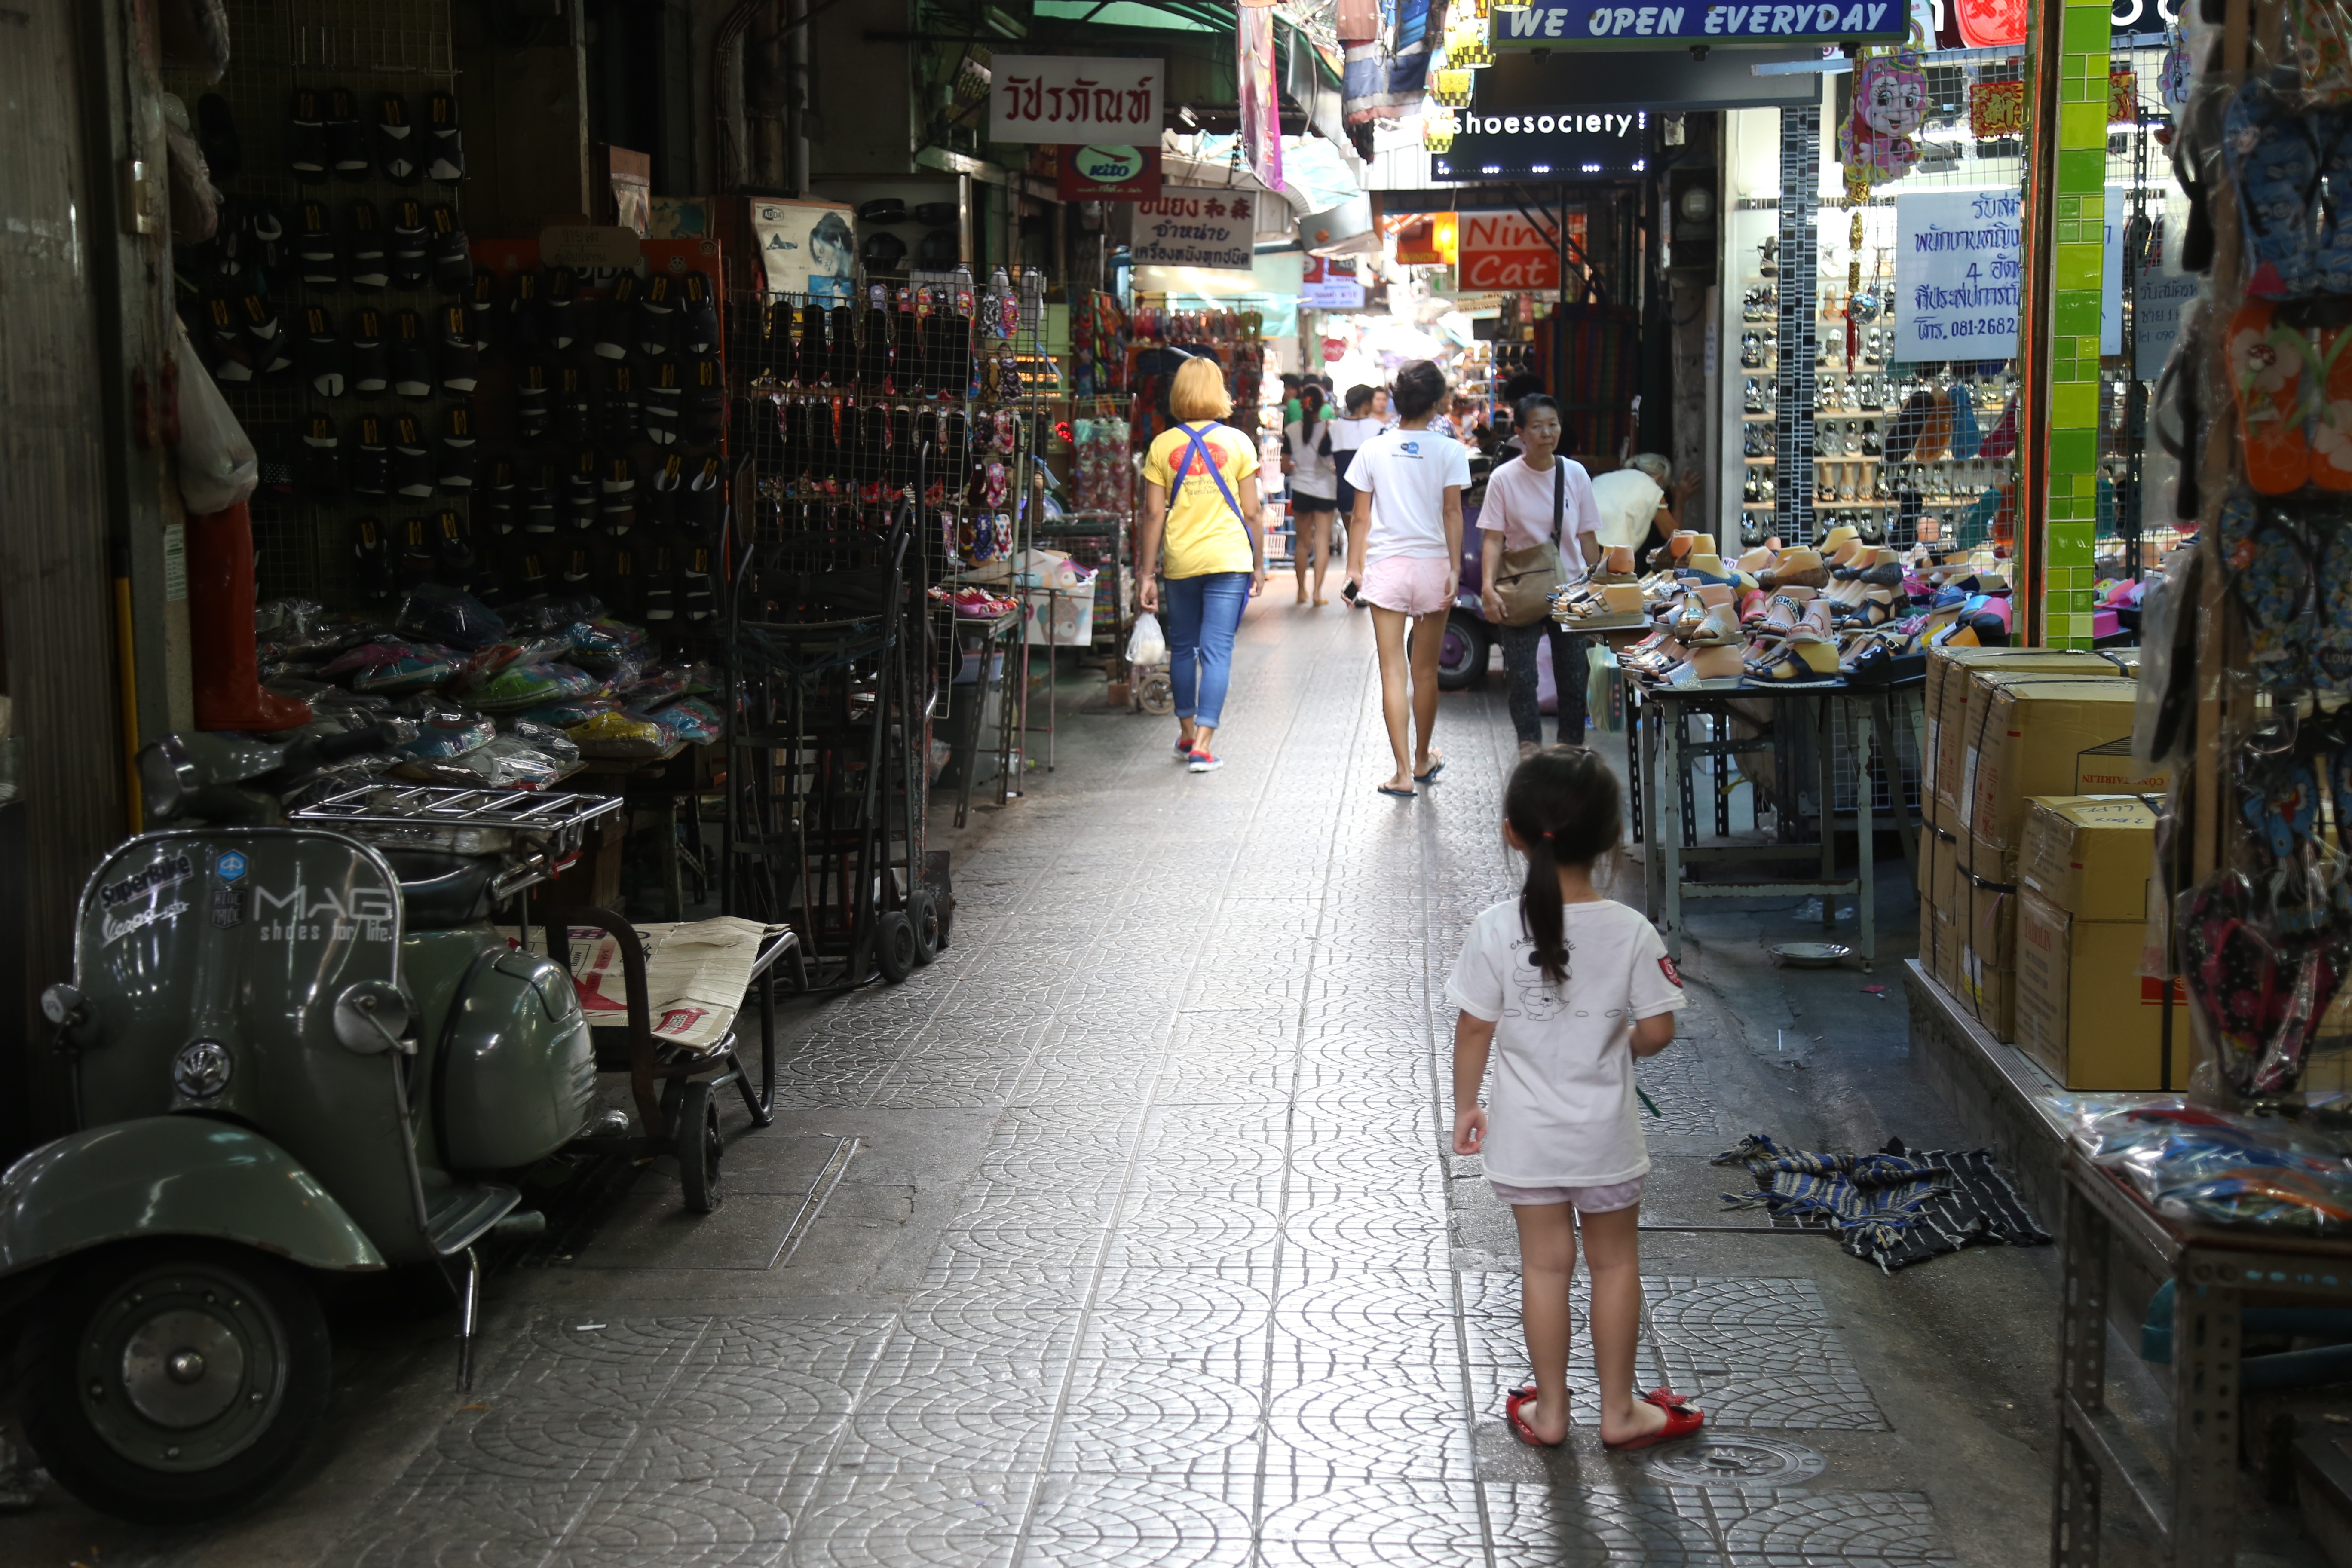
road, street, alley, city, travel, bazaar, market, shopping, public space, infrastructure, snapshot, human settlement